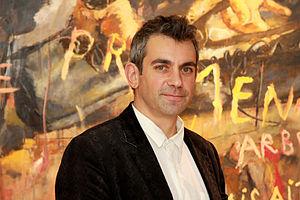
Vladimir Kaminer, né le 19 juillet 1967 à Moscou, d’origine russo-juive, est un écrivain et un chroniqueur de langue allemande.